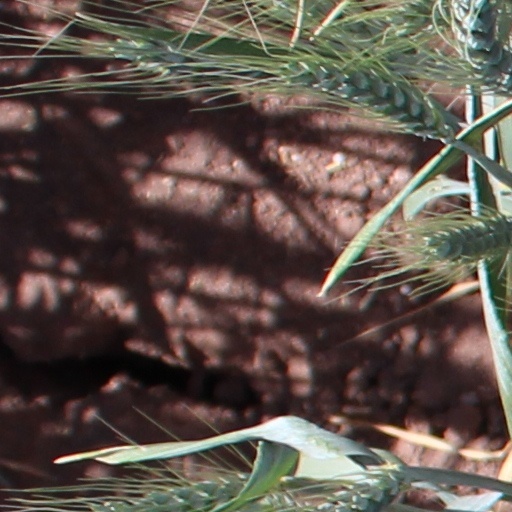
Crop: wheat